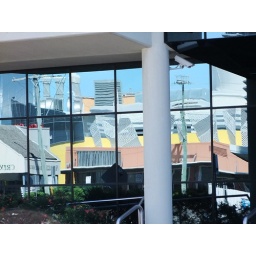
Reflection in the ground floor windows of the maroochydore Court House.